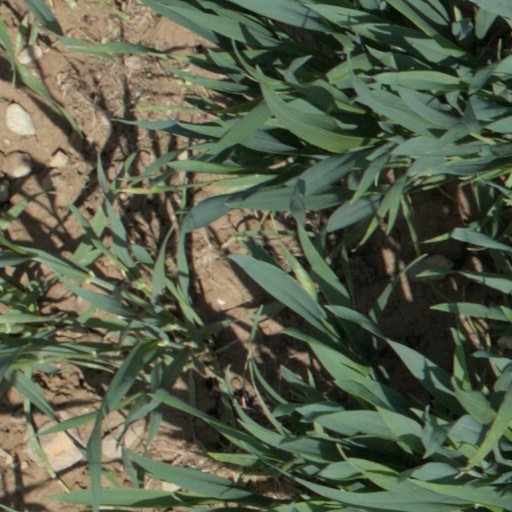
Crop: wheat